Mobilization

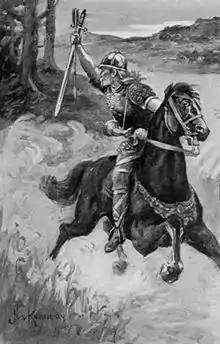
When king Æthelred and Alfred learnt that Vikings were in Wessex, they sent messengers to mobilize men in every village

Mobilization (alternatively spelled as mobilisation) is the act of assembling and readying military troops and supplies for war. The word "mobilization" was first used in a military context in the 1850s to describe the preparation of the Prussian Army. Mobilization theories and tactics have continuously changed since then. The opposite of mobilization is demobilization.